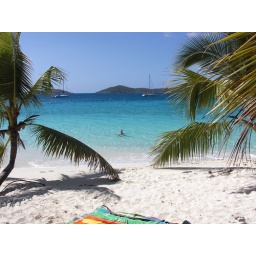
Joe swins in the blue water